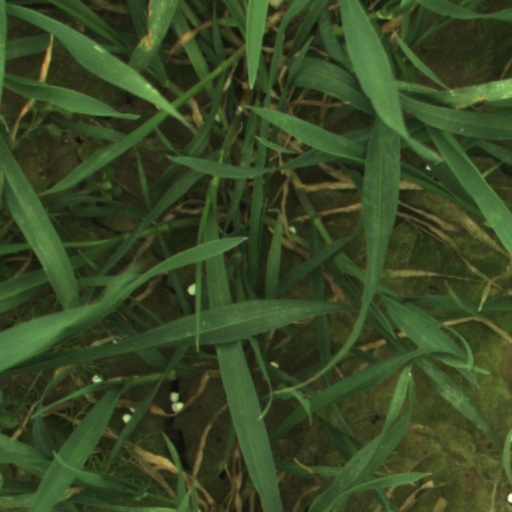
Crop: wheat